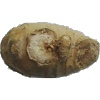
Label: Ginger Root 1